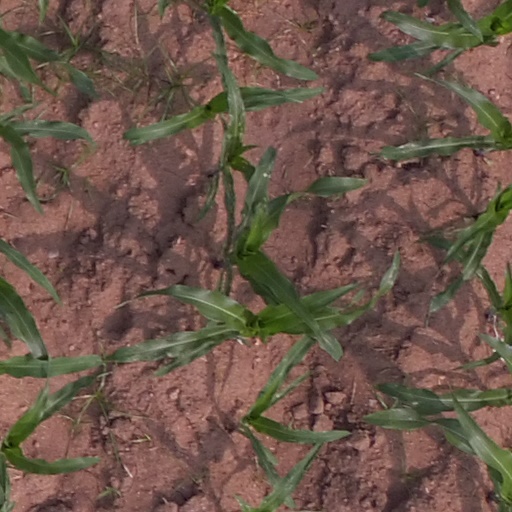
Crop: maize; corn